Duke Maximilian Emanuel in Bavaria

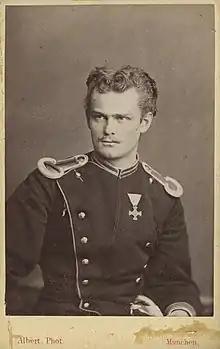

Duke Maximilian Emanuel in Bavaria (7 December 1849 – 12 June 1893) was a German prince of the House of Wittelsbach, and a brother of Elisabeth of Bavaria. He married Princess Amalie of Saxe-Coburg and Gotha in 1875, and had three children with her.